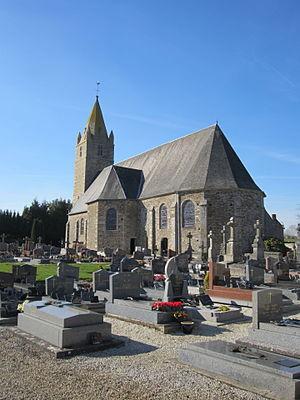
Le Mesnil-Garnier, Manche
Le Mesnil-Garnier est une commune française, située dans le département de la Manche en région Normandie, peuplée de 228 habitants.